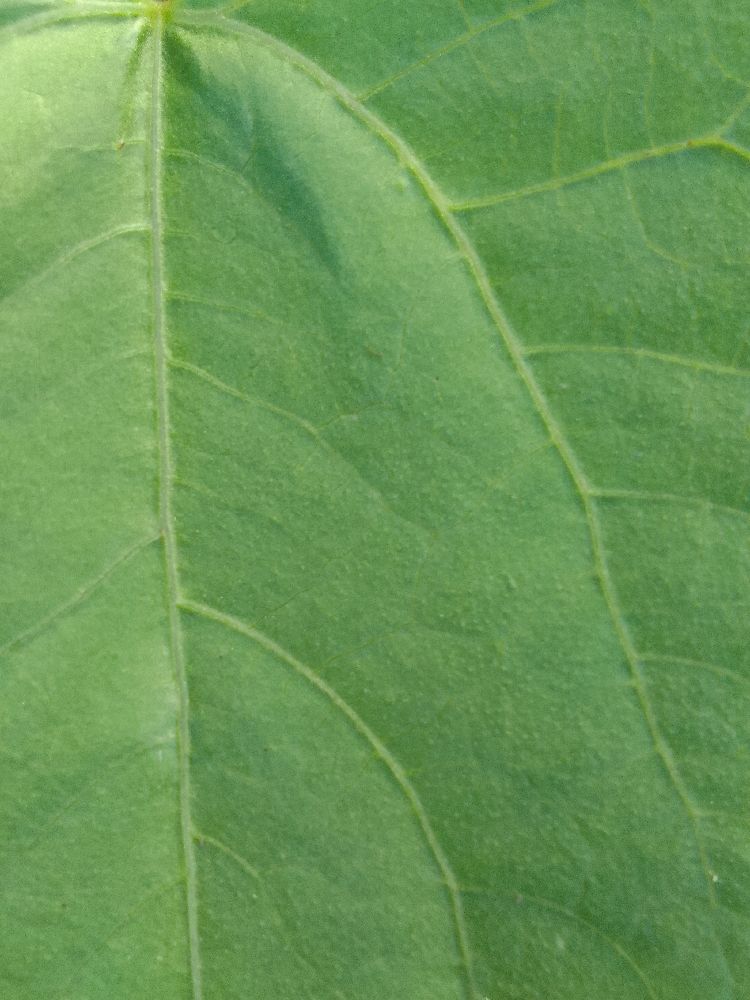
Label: healthy